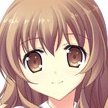
Portrait style: Anime Portrait